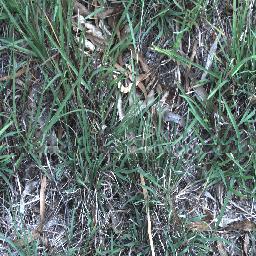
Label: negative